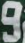
Number: 9